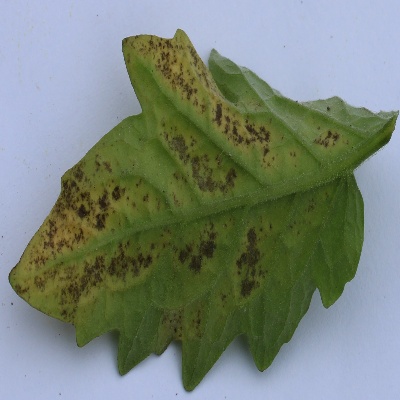
Crop: Tomato
Condition: septoria leaf spot